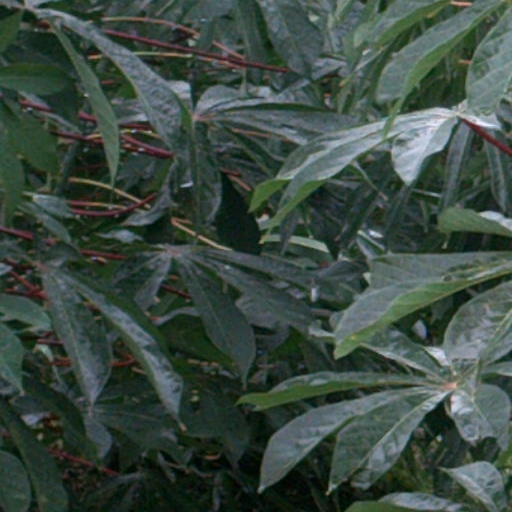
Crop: cassava